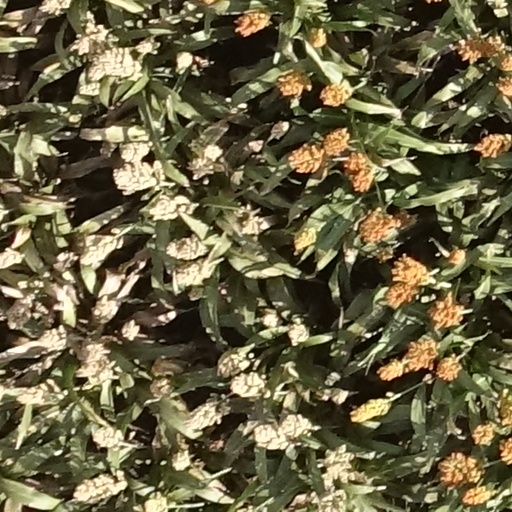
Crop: sorghum